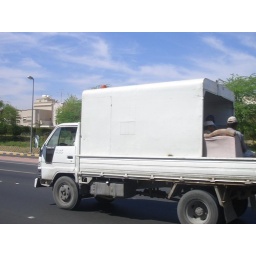
Truck carrying workmen in the back sitting on a sofa. 5th ring road highway